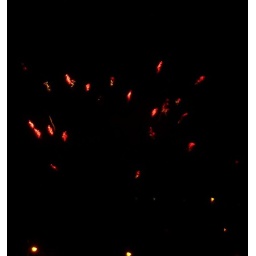
Hythe Venetian Fete 19th August 2009 taken from bedroom window in Folkestone 6 miles away